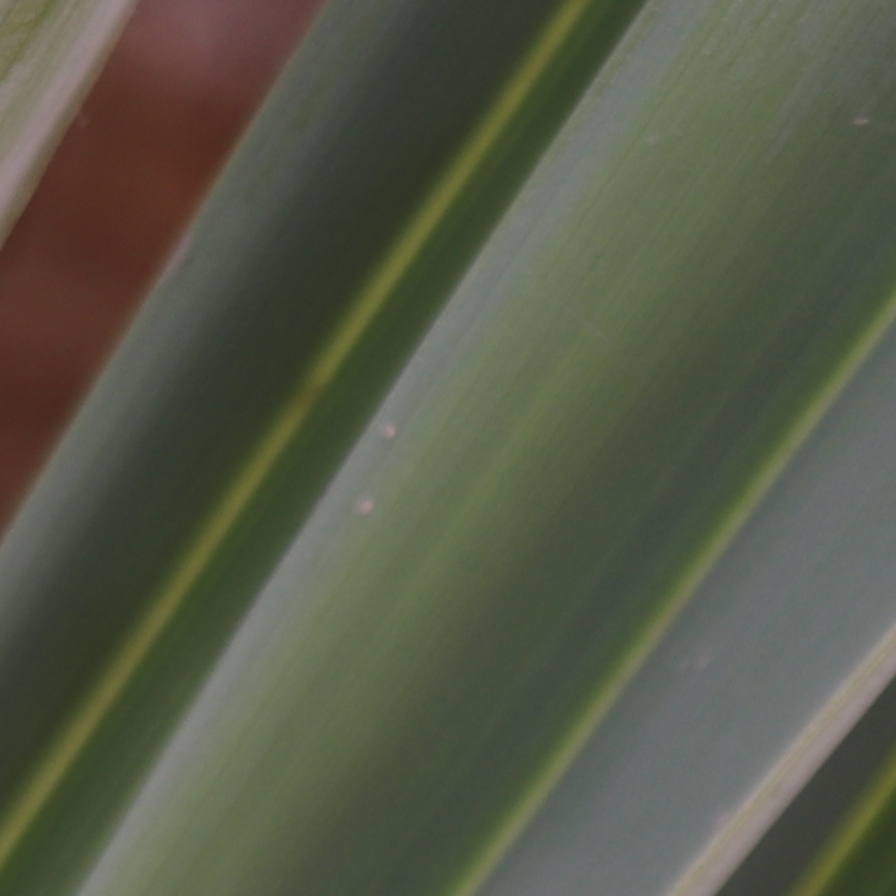
Label: Healthy